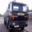
Label: truck